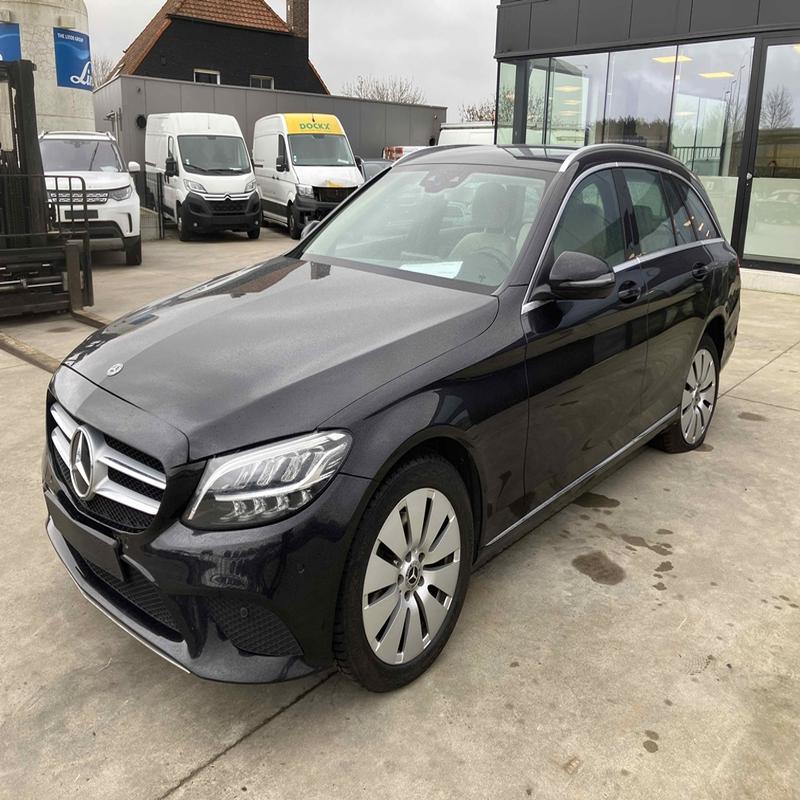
Aucun dommage détecté.
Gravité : aucun